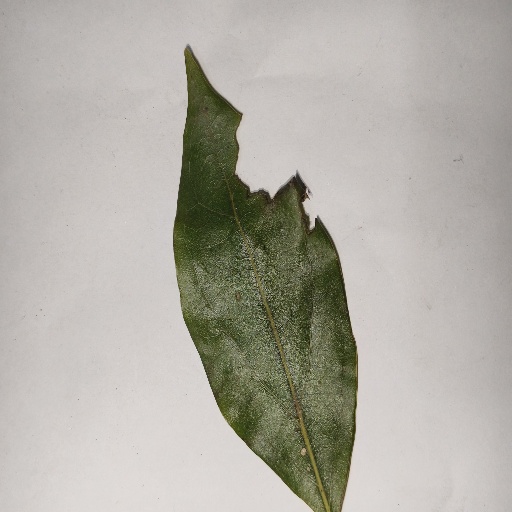
Species: Camphor
Leaf condition: Shot Hole